Bali

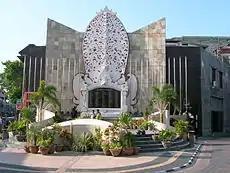
2002 Bali bombings memorial

The 1963 eruption of Mount Agung killed thousands, created economic havoc, and forced many displaced Balinese to be transmigrated to other parts of Indonesia. Mirroring the widening of social divisions across Indonesia in the 1950s and early 1960s, Bali saw conflict between supporters of the traditional caste system, and those rejecting this system. Politically, the opposition was represented by supporters of the Indonesian Communist Party (PKI) and the Indonesian Nationalist Party (PNI), with tensions and ill-feeling further increased by the PKI's land reform programmes. A purported coup attempt in Jakarta was averted by forces led by General Suharto.